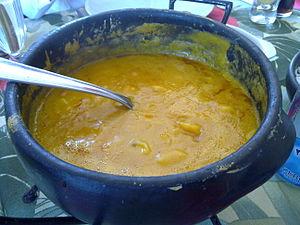
Un velouté est un potage fait d'un consommé réduit, lié en fin de cuisson à la crème fraîche et au jaune d'œuf qui donne une sensation de douceur et de moelleux. Le terme s'est étendu aux crèmes : réductions liées à la crème sans jaune d’œuf.